History of Saint Paul, Minnesota

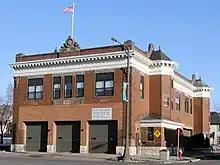
Fire station on University Avenue

On the east side, new immigrants from Sweden with little wealth and few English language skills settled in the ravine of Phalen's Creek, or Swede Hollow. The creek, named for Edward Phelan runs from Lake Phalen to the Mississippi. Many lived in shanties in the creek valley, which served as an open sewer; the creek also provided water power for industries such as Excelsior Brewery (later Hamm's Brewery). A similar community just downstream called Connemara Patch also existed for Irish immigrants.